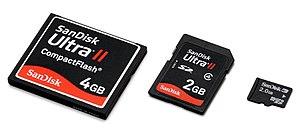
SanDisk Corporation est une entreprise américaine qui conçoit, fabrique et distribue des produits à base de mémoire flash. Son siège social est situé à Milpitas, en Californie, avec des bureaux et des usines partout dans le monde.